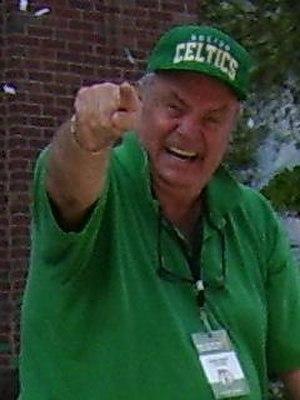
Les Celtics de Boston est une franchise de basket-ball de la NBA basée à Boston dans l'État du Massachusetts aux États-Unis. Fondé le 6 juin 1946, le club évolue trois saisons dans la Basketball Association of America qui devient en 1949 la National Basketball Association. Les Celtics de Boston sont la plus ancienne franchise de NBA, qui de plus n'a changé ni de nom, ni de localisation depuis sa création.